The Years of the City

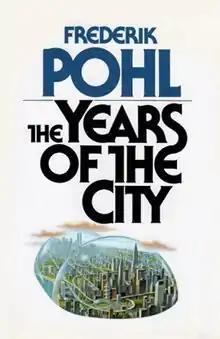
Cover of the first edition, published by Timescape Books. Art by Howard Koslow.

The Years of the City is a science fiction novel by American writer Frederik Pohl, published in 1984.